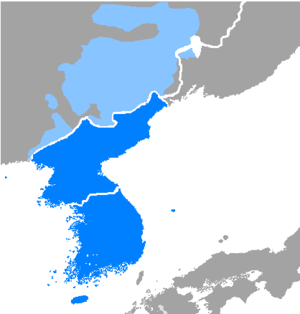
Le coréen est une langue parlée en Corée, dans les districts frontaliers de la République populaire de Chine et dans les communautés émigrées, et est la langue officielle de la Corée du Nord et de la Corée du Sud.